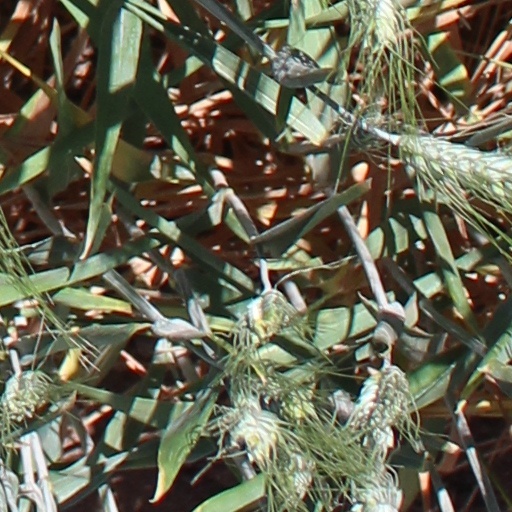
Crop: wheat